Falling (accident)

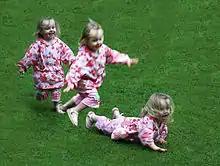
Falling is a normal experience for young children, but falling from a significant height or onto a hard surface can be dangerous.

Falling is the action of a person or animal losing stability and ending up in a lower position, often on the ground. It is the second-leading cause of accidental death worldwide and a major cause of personal injury, especially for the elderly. Falls in older adults are a major class of preventable injuries. Construction workers, electricians, miners, and painters are occupations with high rates of fall injuries.